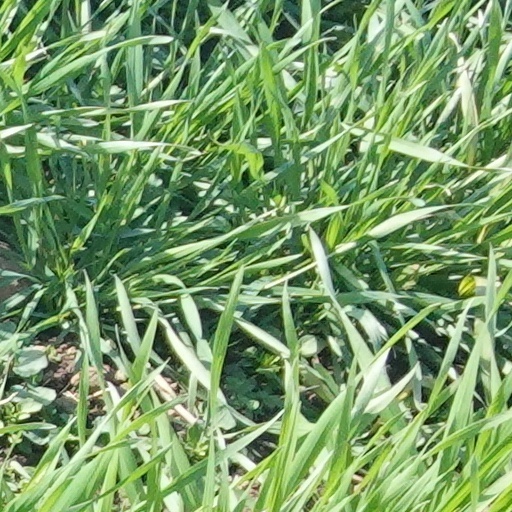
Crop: wheat